Architecture of Africa

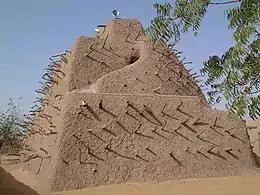
Tomb of Askia in Gao, Mali

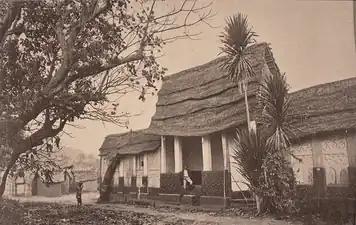
Palace of, Ashanti, King Kwaku Dua of Kumasi, 1887

At Kumbi Saleh, locals lived in dome-shaped dwellings in the king's section of the city, surrounded by a great enclosure. Traders lived in stone houses in a section which possessed 12 beautiful mosques (as described by al-Bakri), one of which was for Friday prayer. The king is said to have owned several mansions, one of which was sixty-six feet long and forty-two feet wide, contained seven rooms, was two stories high, and had a staircase, with paintings on the walls and chambers filled with sculpture.